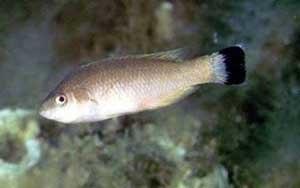
Voici une liste des espèces de poissons rencontrés dans la mer Méditerranée.
Symphodus est un genre de poissons de la famille des Labridae. Il regroupe les espèces appelées crénilabres.